Doin' Their Bit

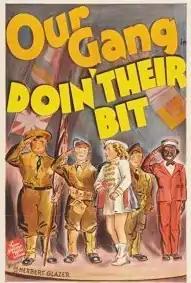

Doin' Their Bit is a 1942 "Our Gang" short comedy film directed by Herbert Glazer. This was the first short with Herbert Glazer as "Our Gang"'s regular director. It was the 207th "Our Gang" short to be released.